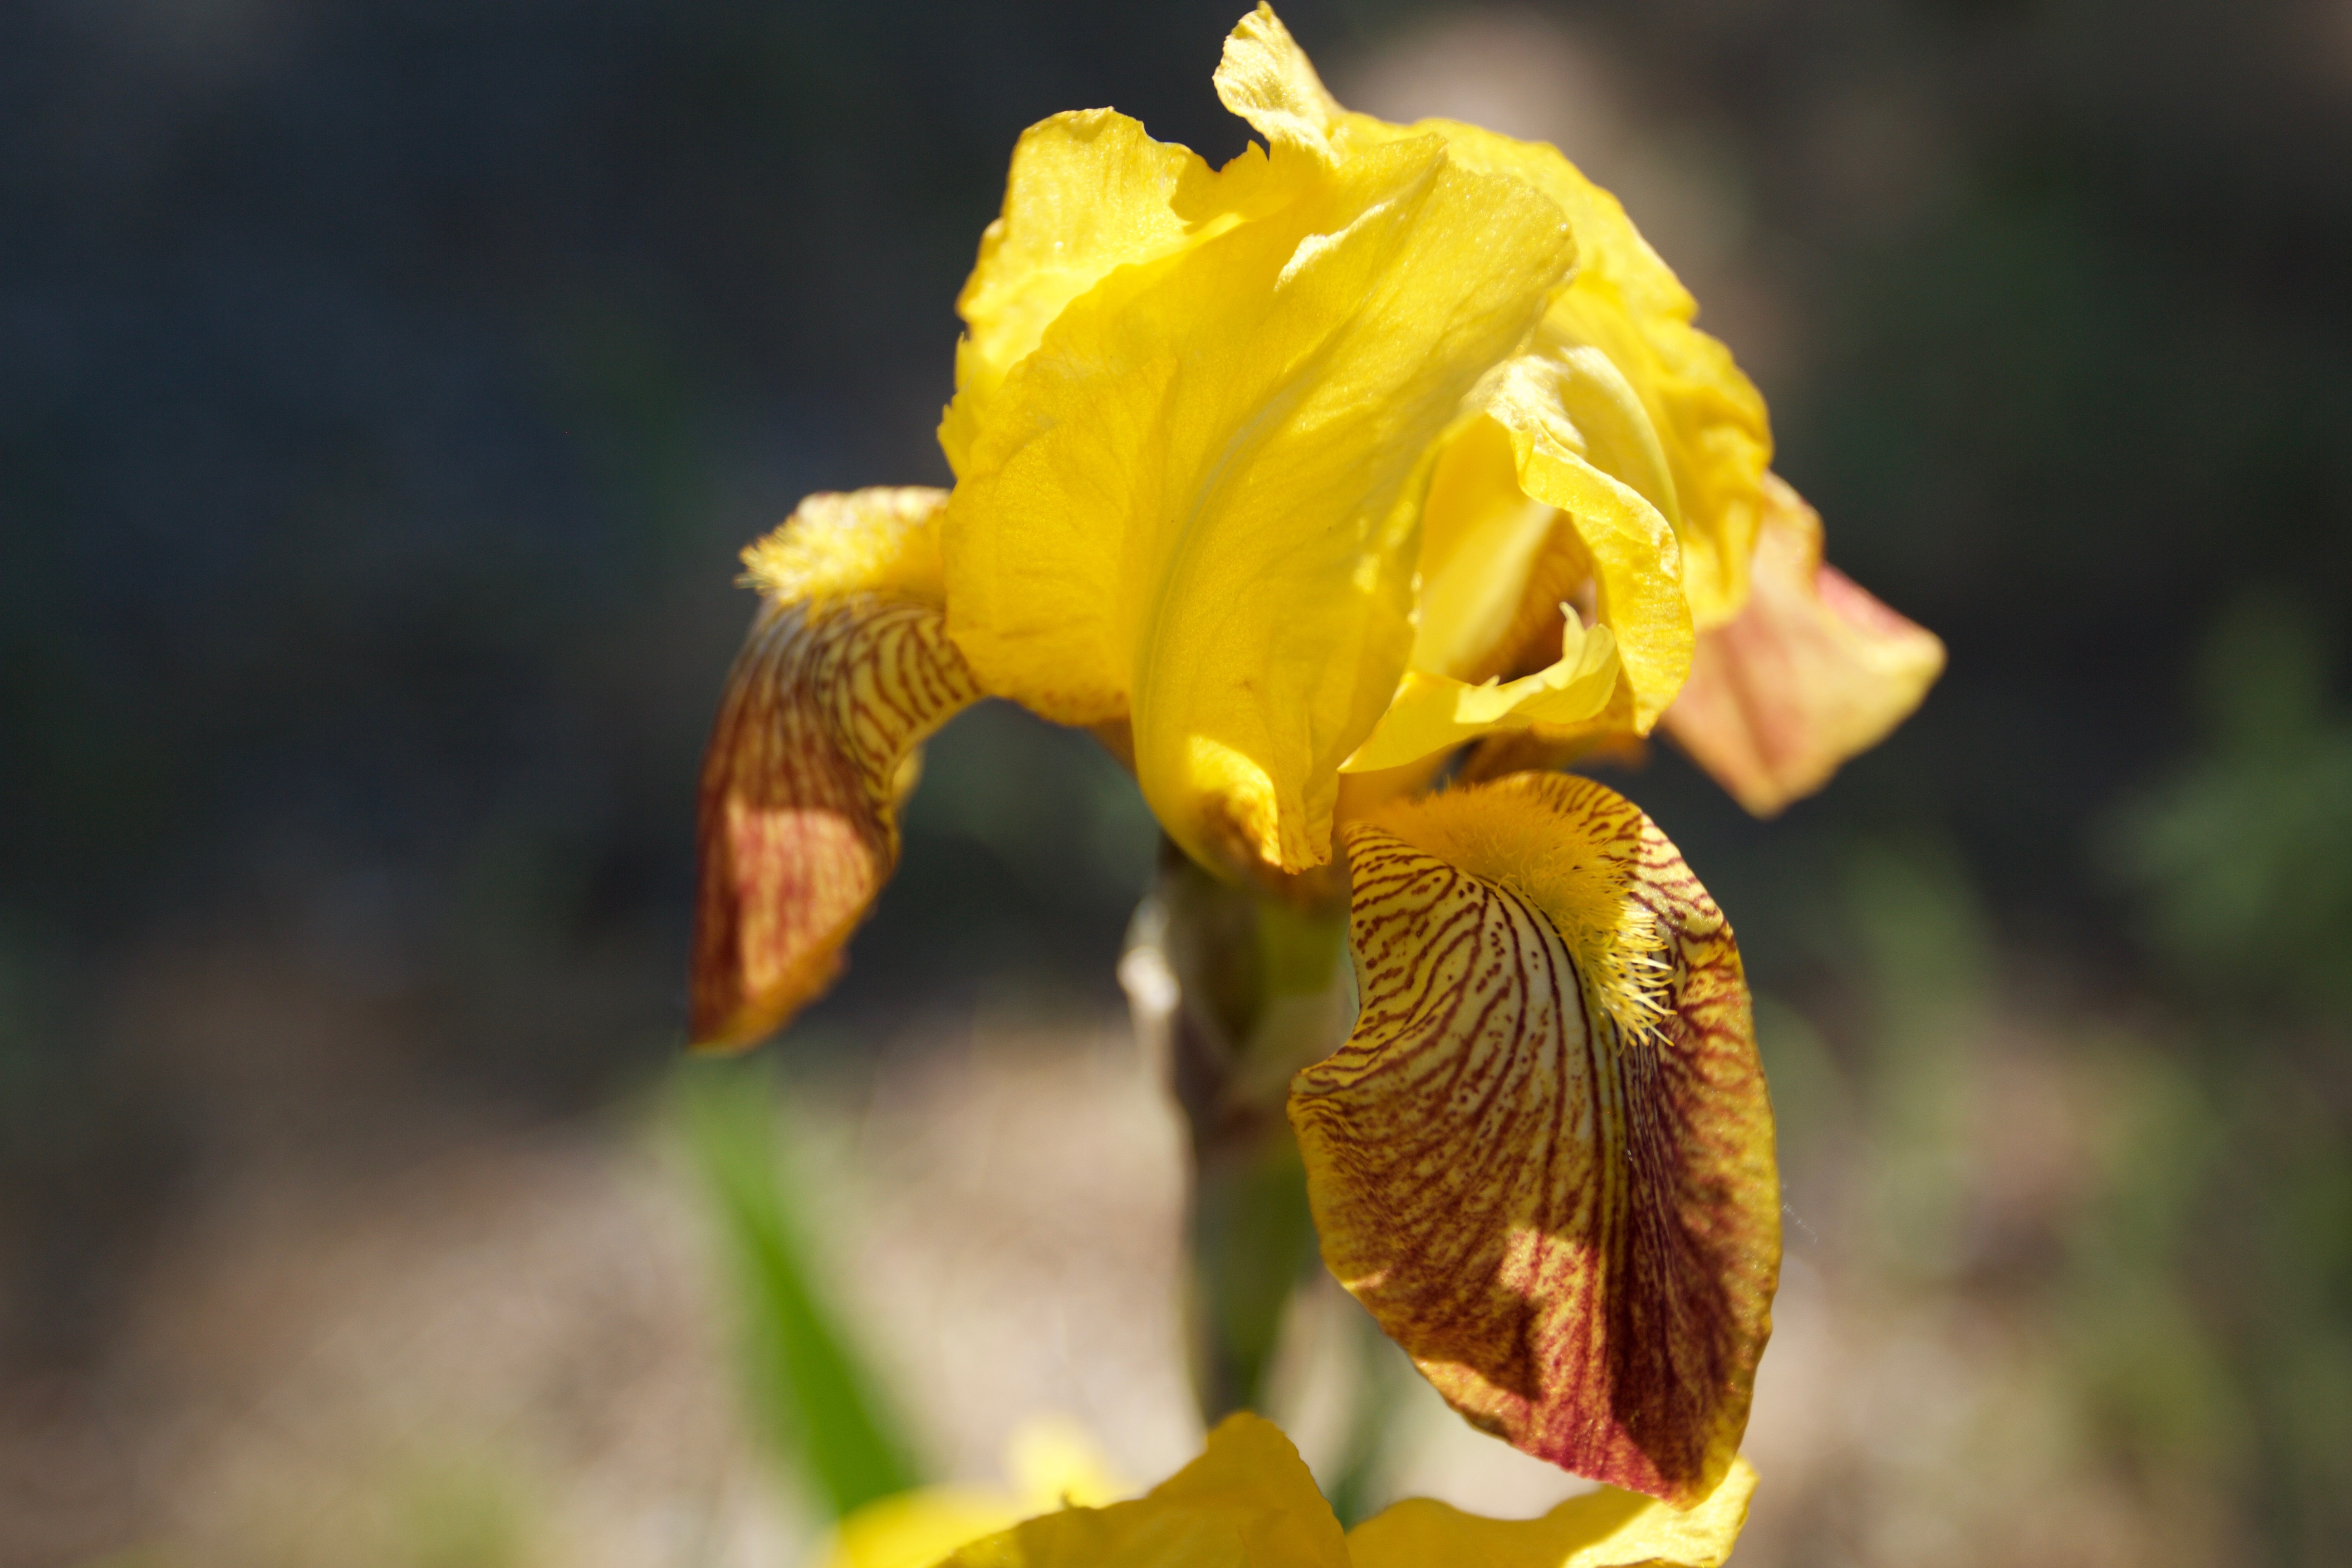
nature, plant, leaf, flower, petal, spring, botany, yellow, flora, wildflower, close up, iris, eye, blossoms, macro photography, flowering plant, canna lily, plant stem, land plant, canna family, iris family